Kavala

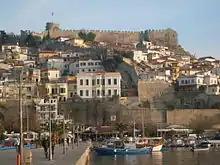
View of the old town, with the fortress of Kavala in the background

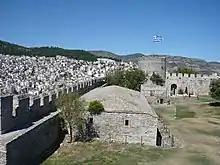
The arsenal and the food storage in the castle

In the 6th century, Byzantine emperor Justinian I, an Illyrian from Taor, Dardania (Procopius), fortified the city in an effort to protect it from barbarian raids. In later Byzantine times the city was called "Christo(u)polis" (Χριστούπολις, "city of Christ") and belonged initially to the theme of Macedonia and later to the Theme of Strymon. The first surviving mention of the new name is in a "taktikon" of the early 9th century. The city is also mentioned in the "Life of St. Gregory of Dekapolis". In the 8th and 9th centuries, Bulgarian attacks forced the Byzantines to reorganise the defence of the area, giving great care to Christoupolis with fortifications and a notable garrison. The city remained under Byzantine control and in 837 Byzantine armed forces from Christoupolis under the command of Caesar Alexius Moselie stopped Bulgarian raids in the plain of Philippoi.